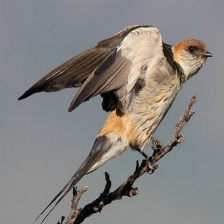
Species: STRIPPED SWALLOW
Scientific name: CECROPIS ABYSSINICA